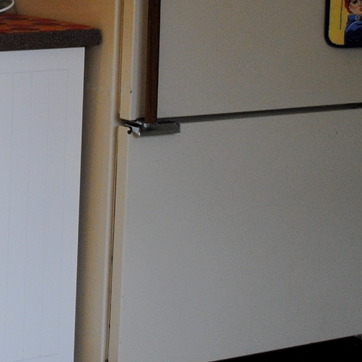
Material: metal